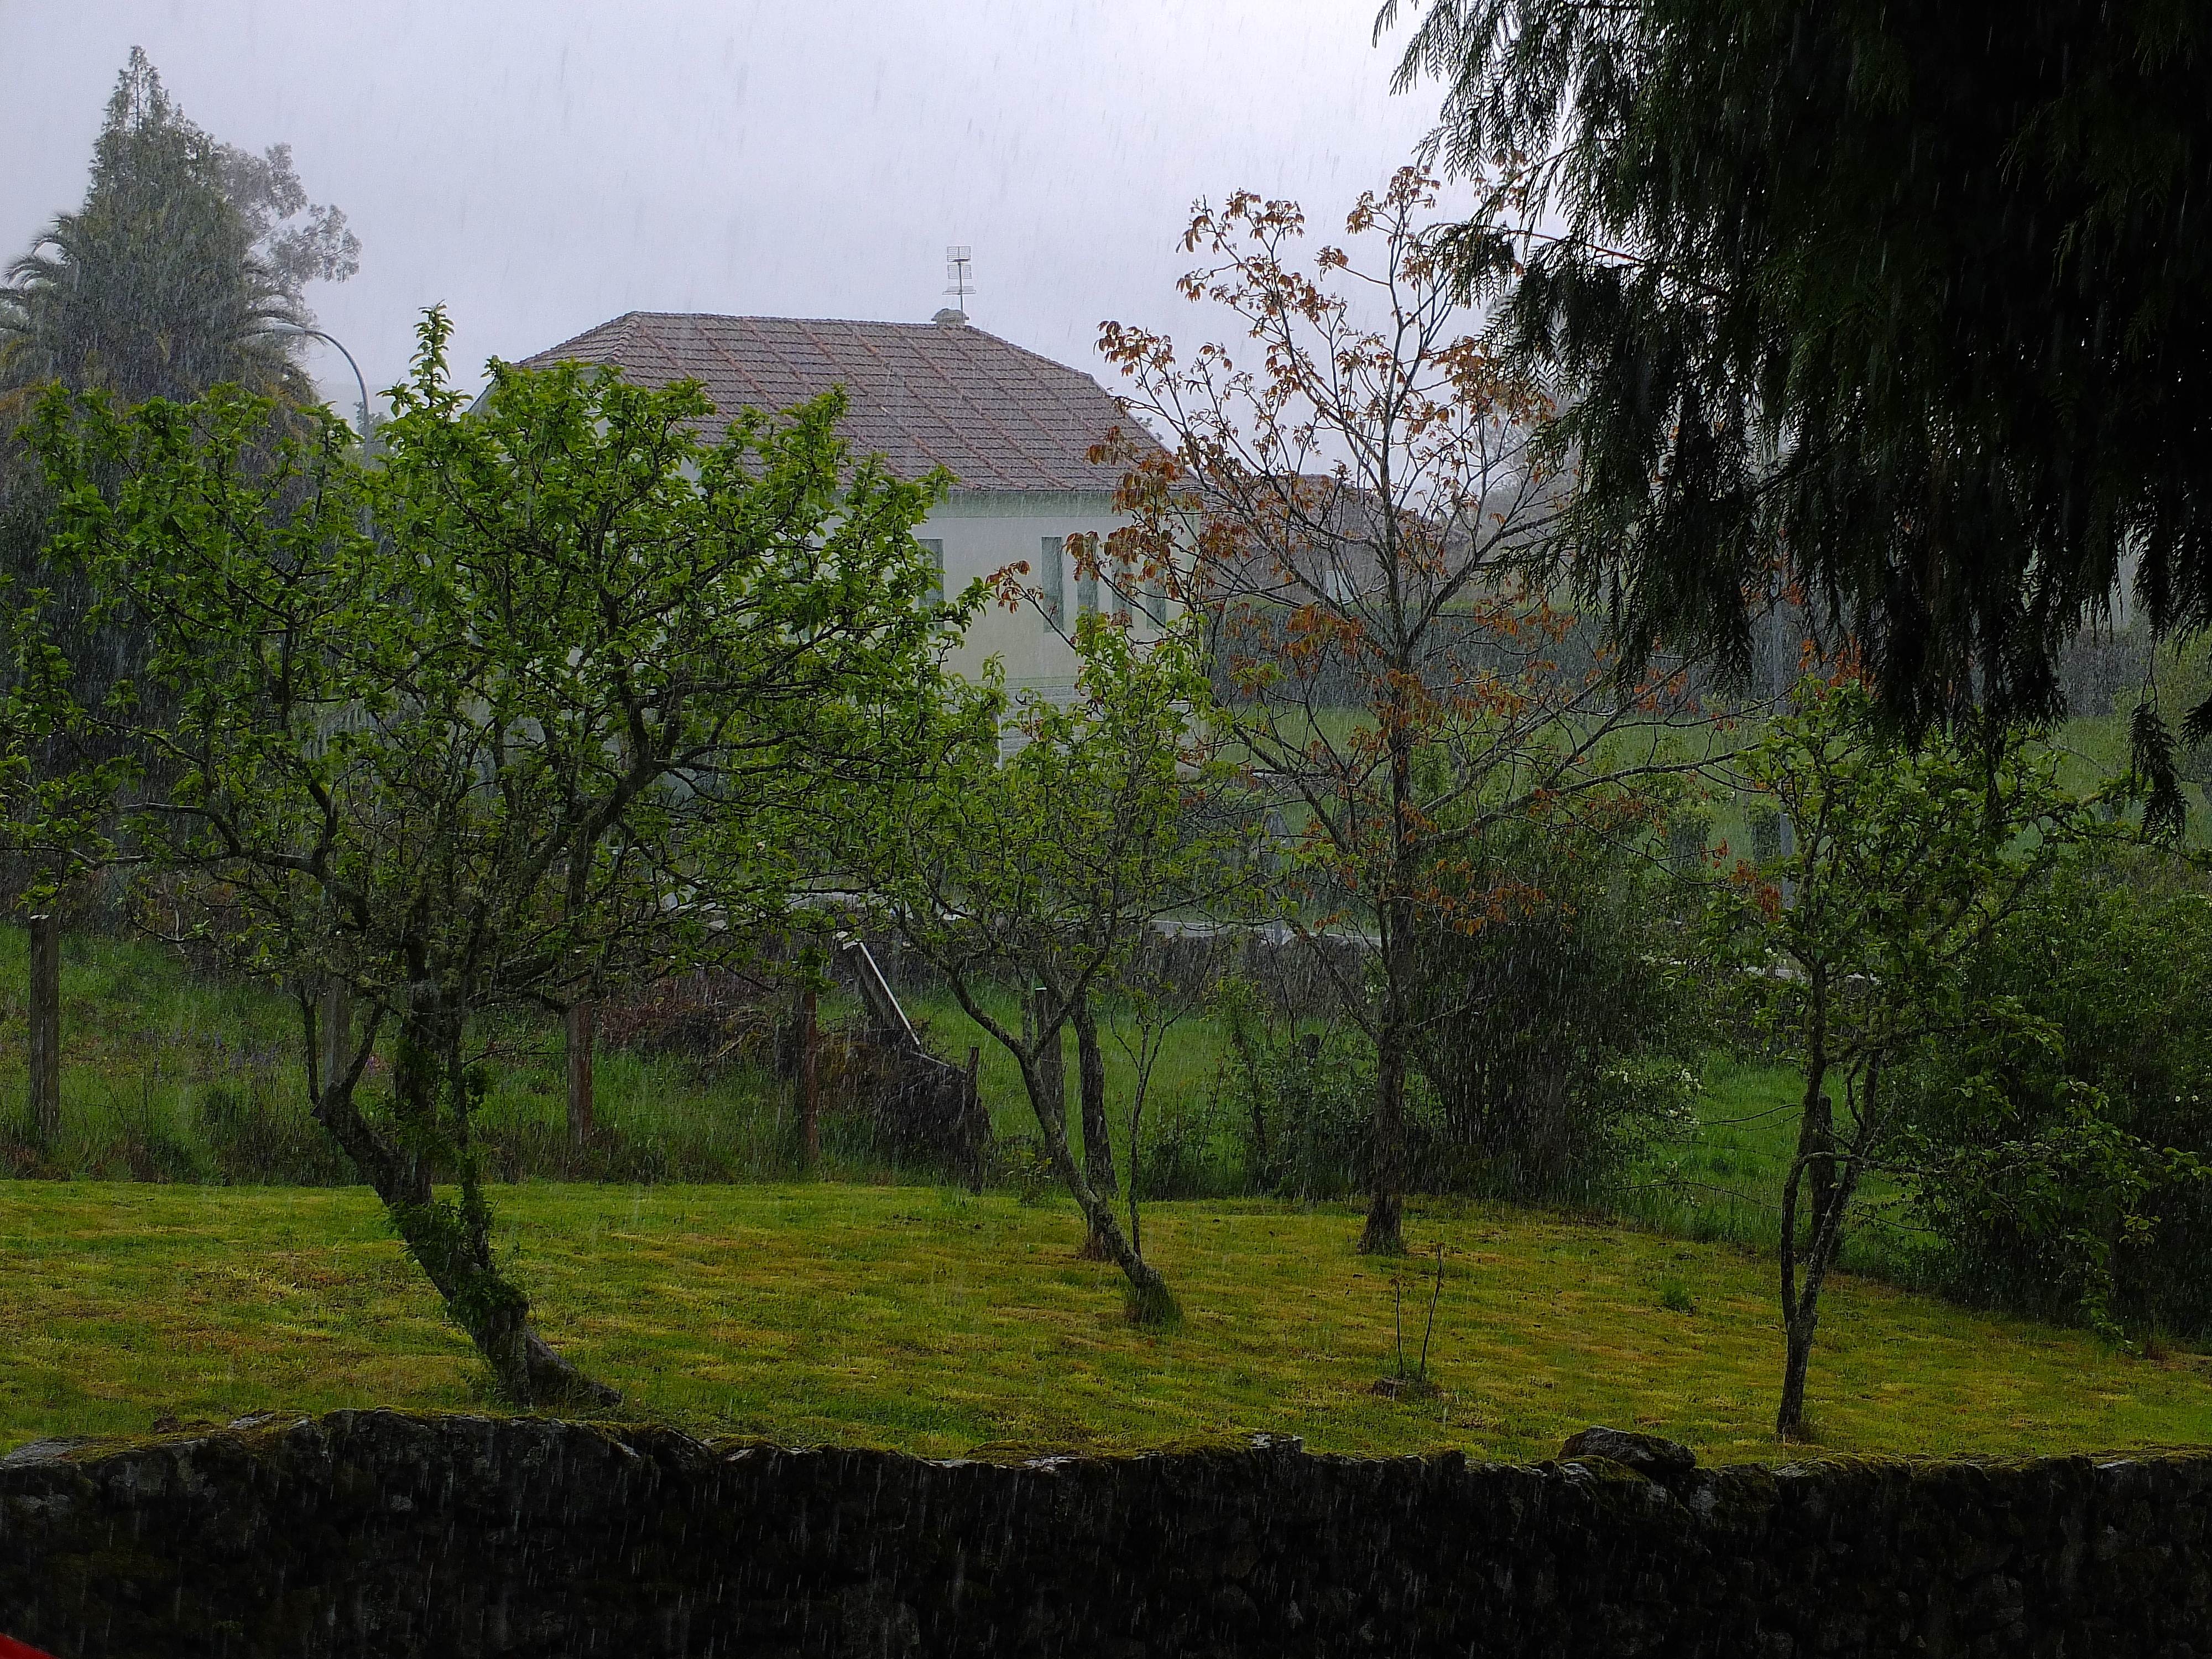
landscape, tree, nature, forest, grass, house, morning, leaf, hill, flower, autumn, garden, spain, galicia, pontevedra, paisajes, woodland, habitat, bolinas, espana, ggl1, gaby1, aguasantas, fujifilmxs1, rural area, atmospheric phenomenon, woody plant